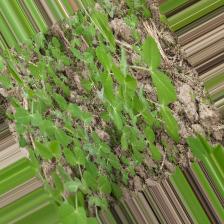
Label: Normal